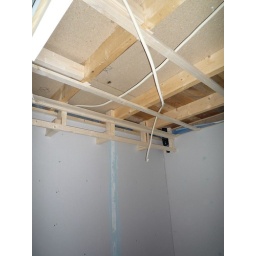
The box over the mirror in the bathroom for downlights. (Four of them)